Answer in natural language. Estimate the real world distances between objects in the image. Which object is closer to Doorway (marked A), black colour chair  shape square (marked B) or brown rectangular extendable dining table (marked C)? Choose between the following options: brown rectangular extendable dining table (marked C) or black colour chair  shape square (marked B)
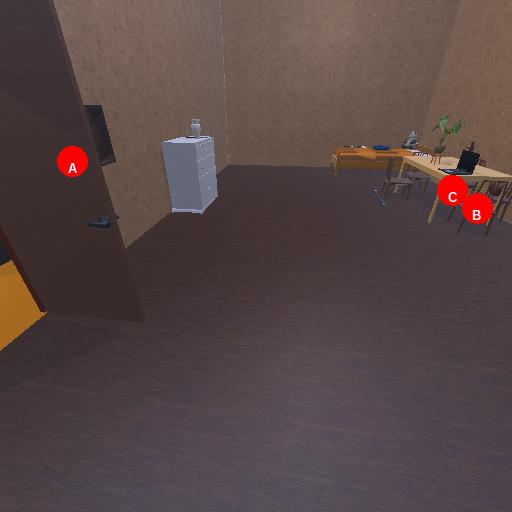
<answer>black colour chair  shape square (marked B)</answer>